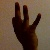
The image shows a hand gesture representing the number 9 in Indian Sign Language.